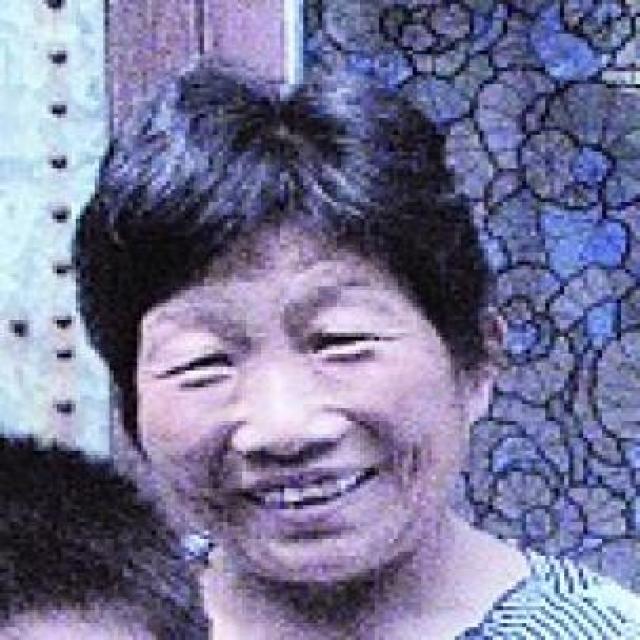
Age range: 45-64